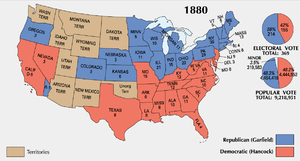
Winfield Scott Hancock / Valget i 1880 / Valgkampagnen mod
Resultatet af valget i 1880
"Winfield Scott Hancock var karriereofficer i den amerikanske hær og præsidentkandidat for Demokraterne ved præsidentvalget i 1880. Han gjorde tjeneste med udmærkelse i den amerikanske hær i over 40 år, herunder i den Mexicansk-amerikanske krig og som general i den amerikanske borgerkrig. Blandt sine kolleger i hæren var han kendt som ""Hancock the Superb,"" og blev især bemærket for sit personlige lederskab under Slaget ved Gettysburg i 1863. En militærhistoriker skrev: ""Ingen anden Unionsgeneral ved Gettysburg påvirkede i den grad deres soldater blot ved at være til stede som Hancock."" Og en anden skrev: ""hans taktiske færdigheder havde sikret ham sine modstanderes beundring, som kendte ham som ’Tordenkilen i Army of the Potomac.’"" Hans militærtjeneste fortsatte efter borgerkrigen, hvor Hancock deltog i den militære Rekonstruktion af Syden og hærens tilstedeværelse i de vestllige grænseområder.